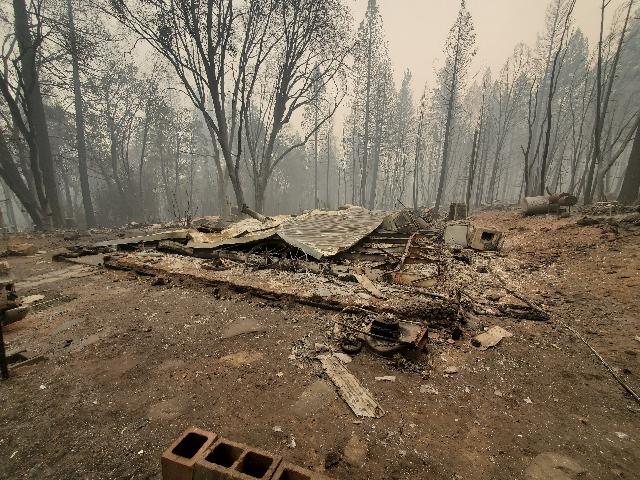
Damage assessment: destroyed